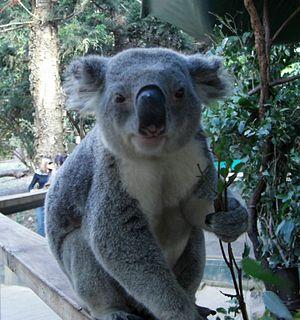
Koala